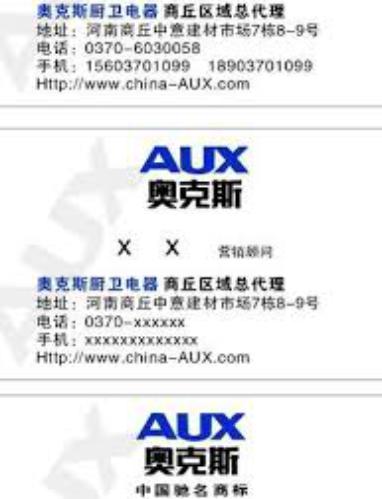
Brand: auxx-2
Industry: Electronic